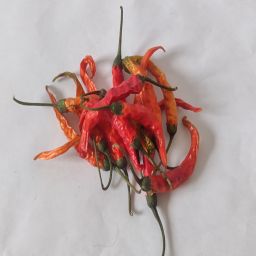
Crop: Chile Pepper
Quality: Dried